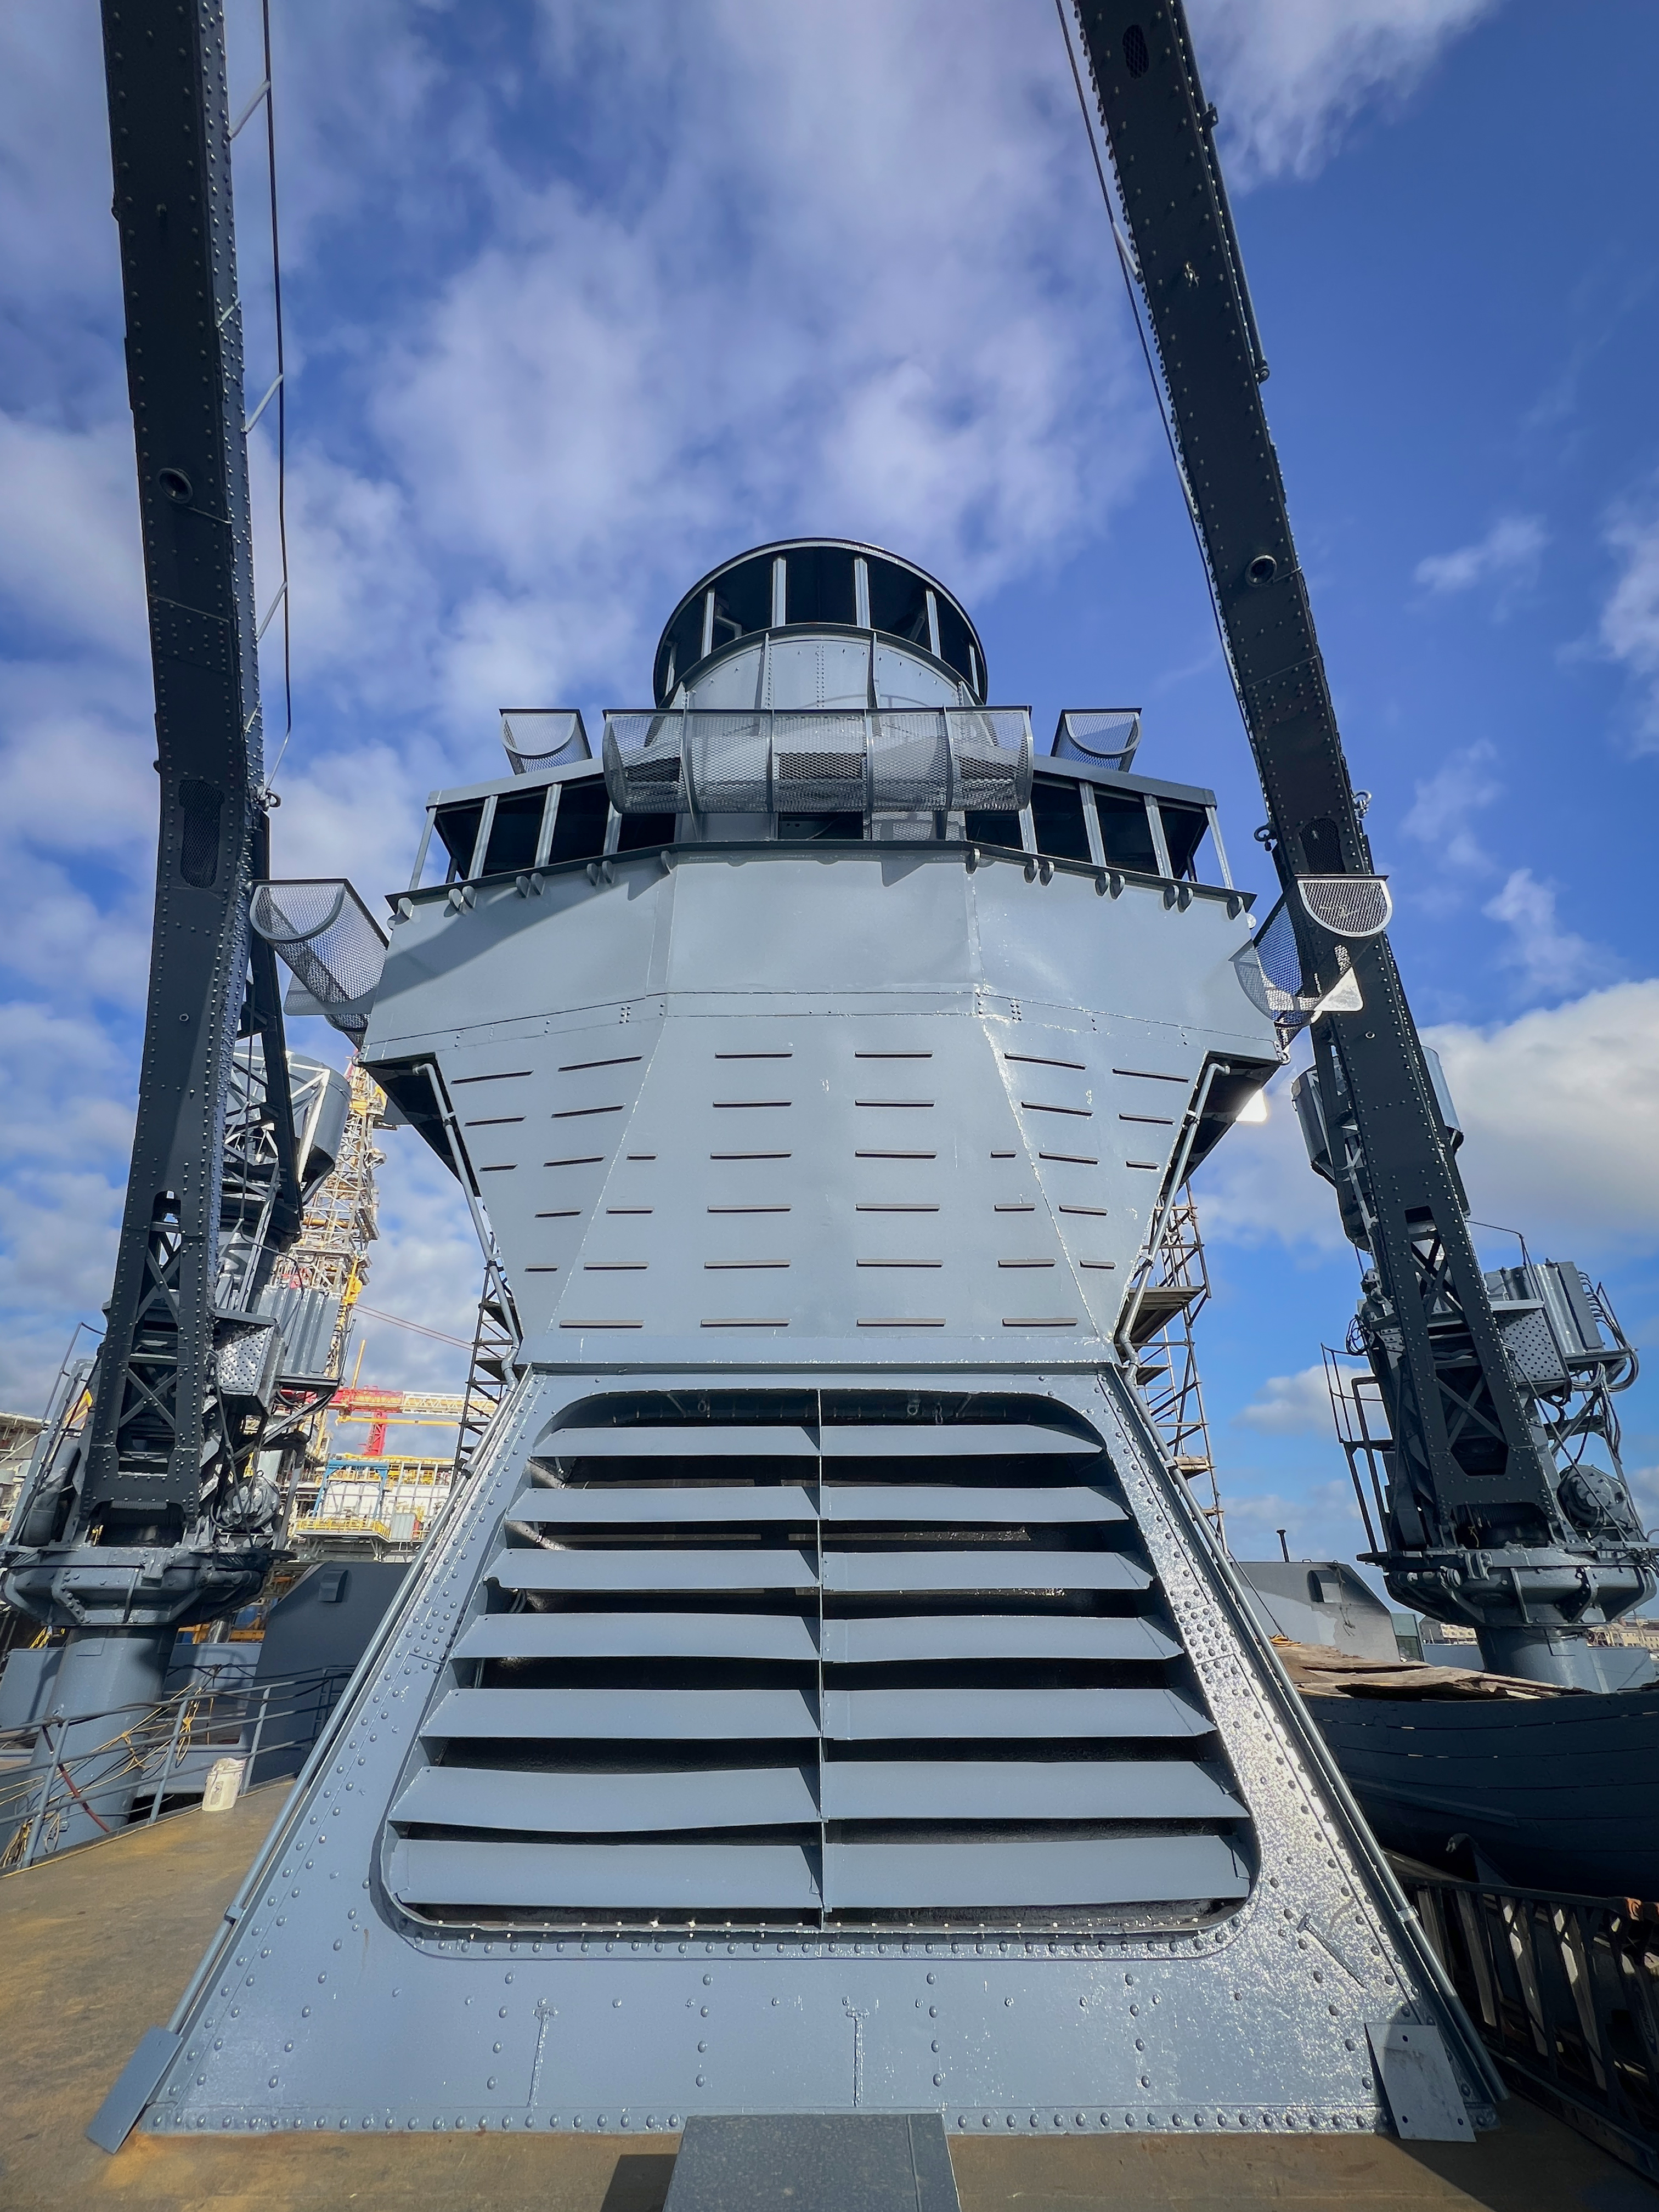
boat, naval architecture, ship, watercraft, naval ship, steel, aluminium